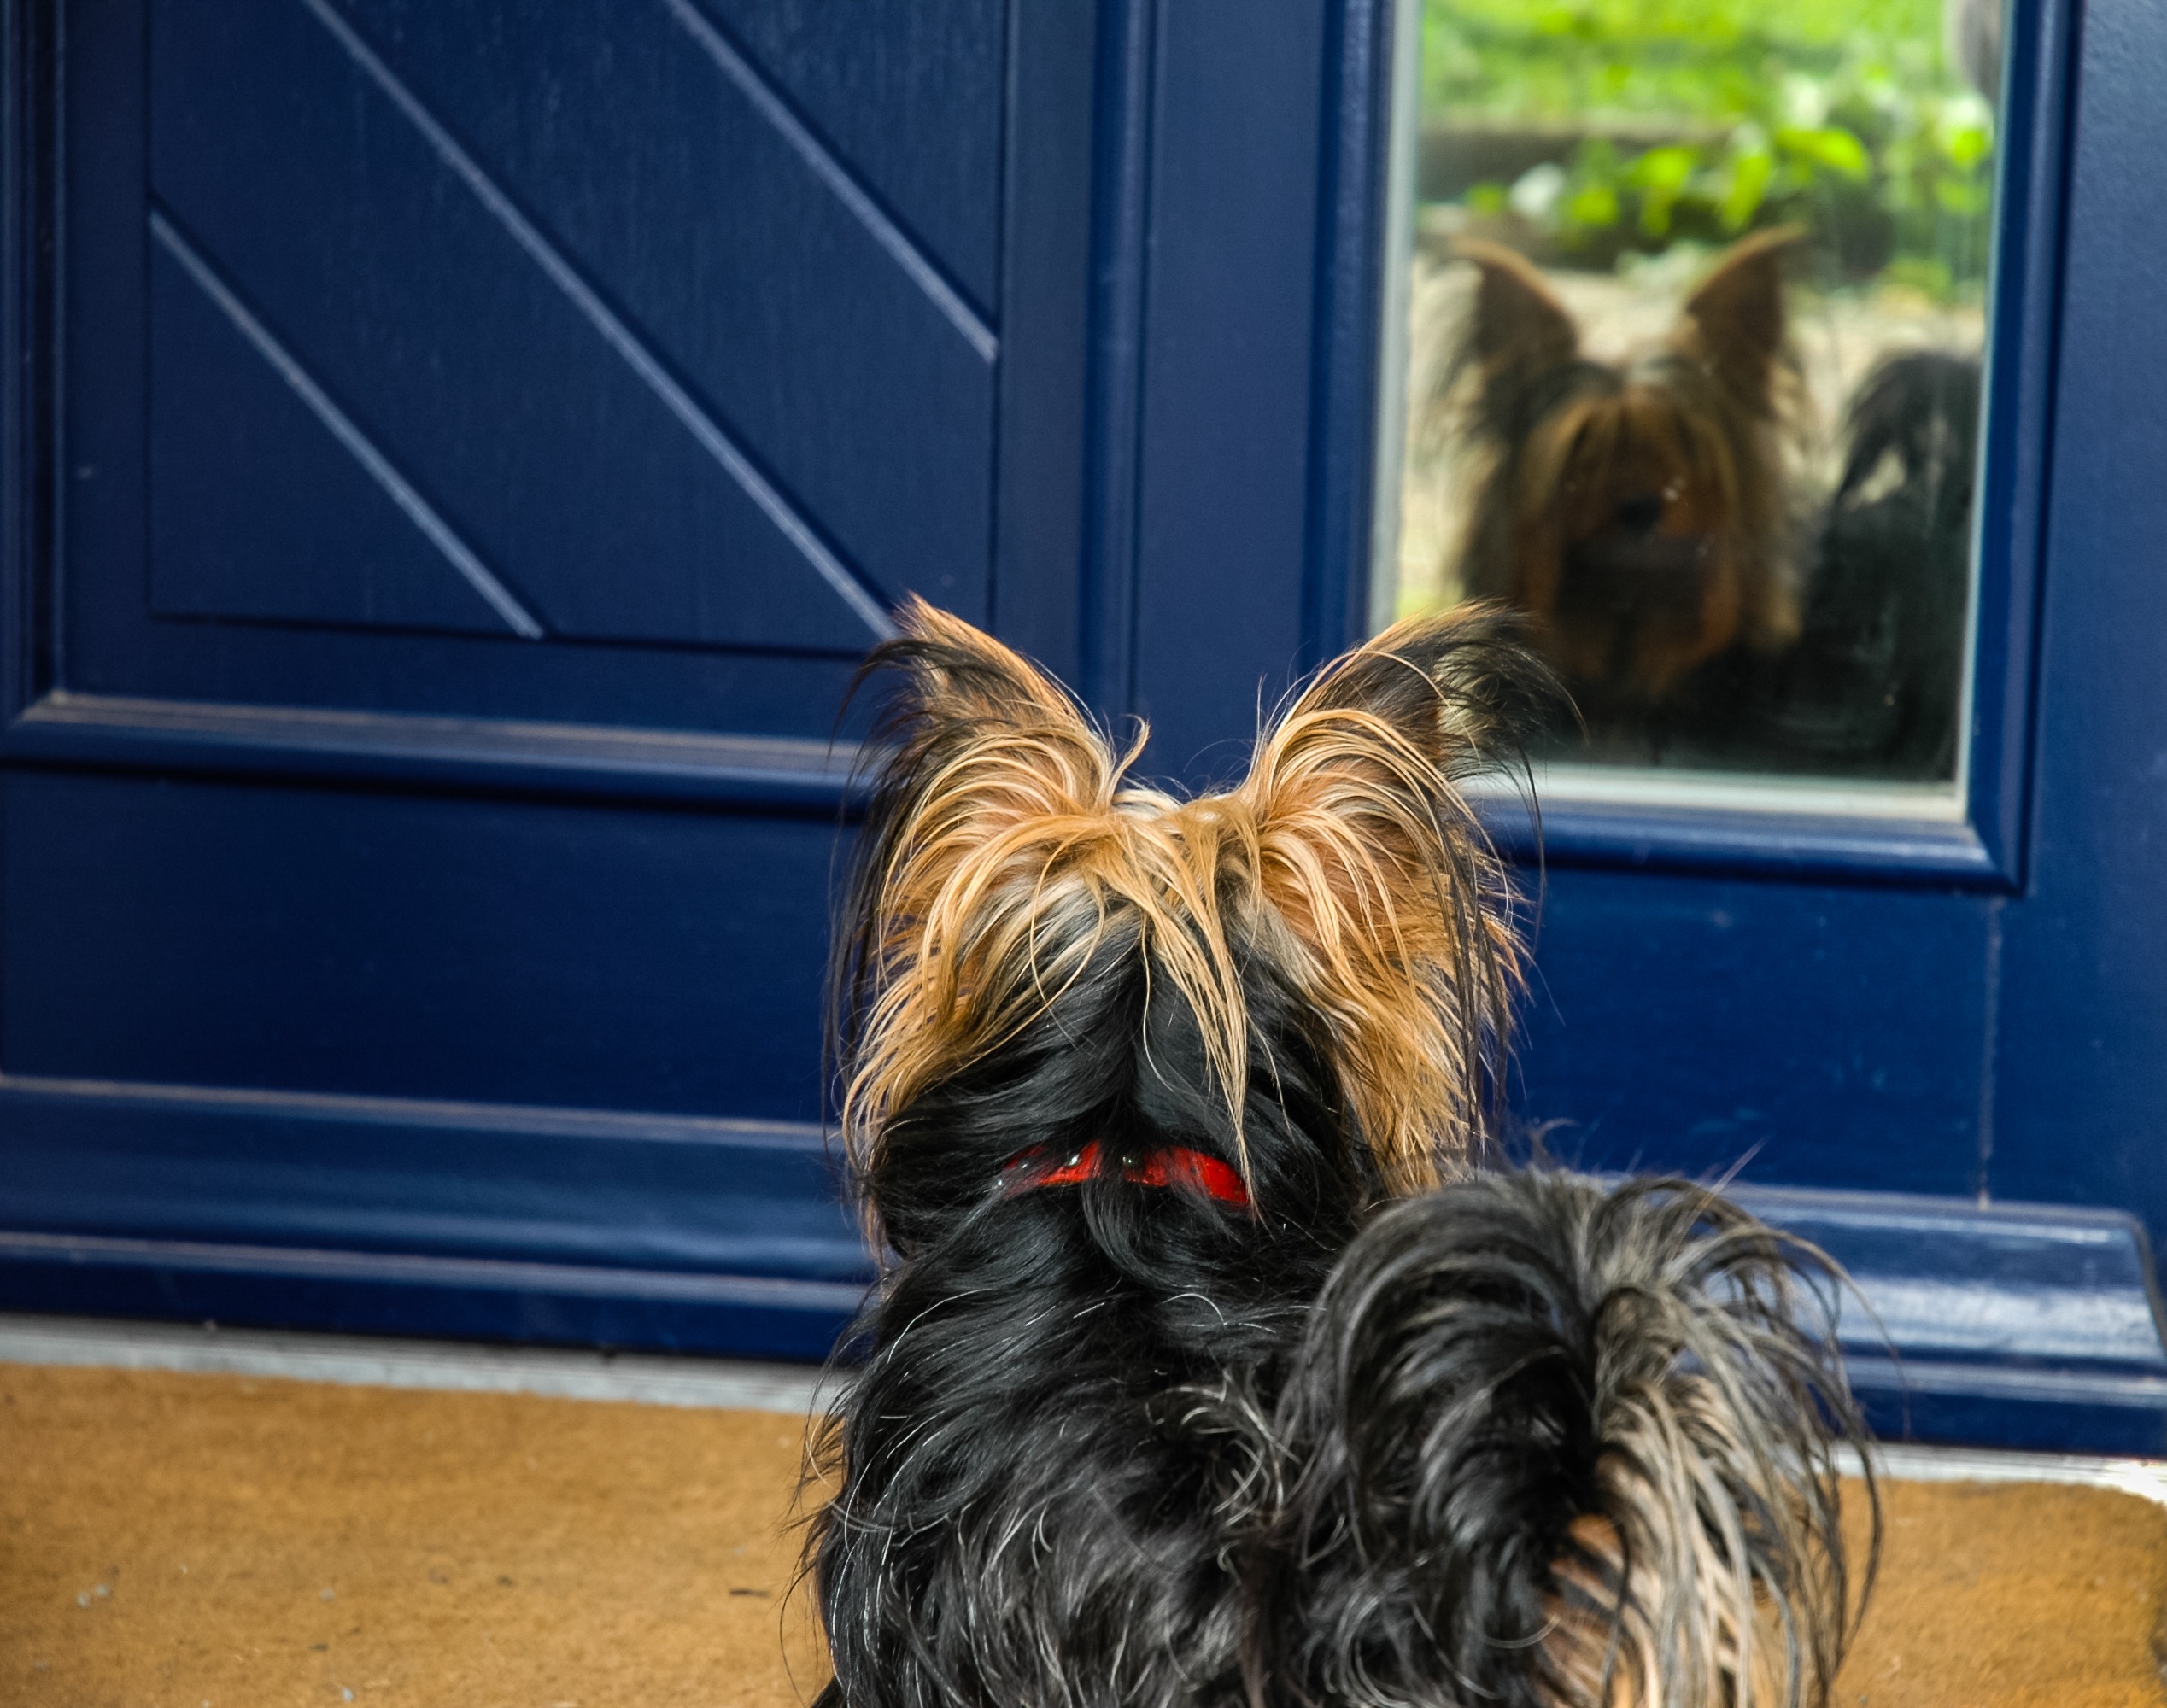
dog, mammal, vertebrate, dog breed, terrier, small dog, yorkshire terrier, cairn terrier, australian silky terrier, dog like mammal